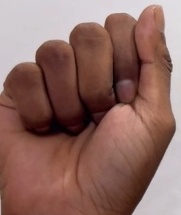
ASL sign: A